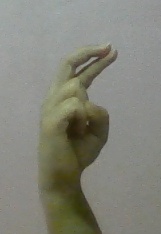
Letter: zay